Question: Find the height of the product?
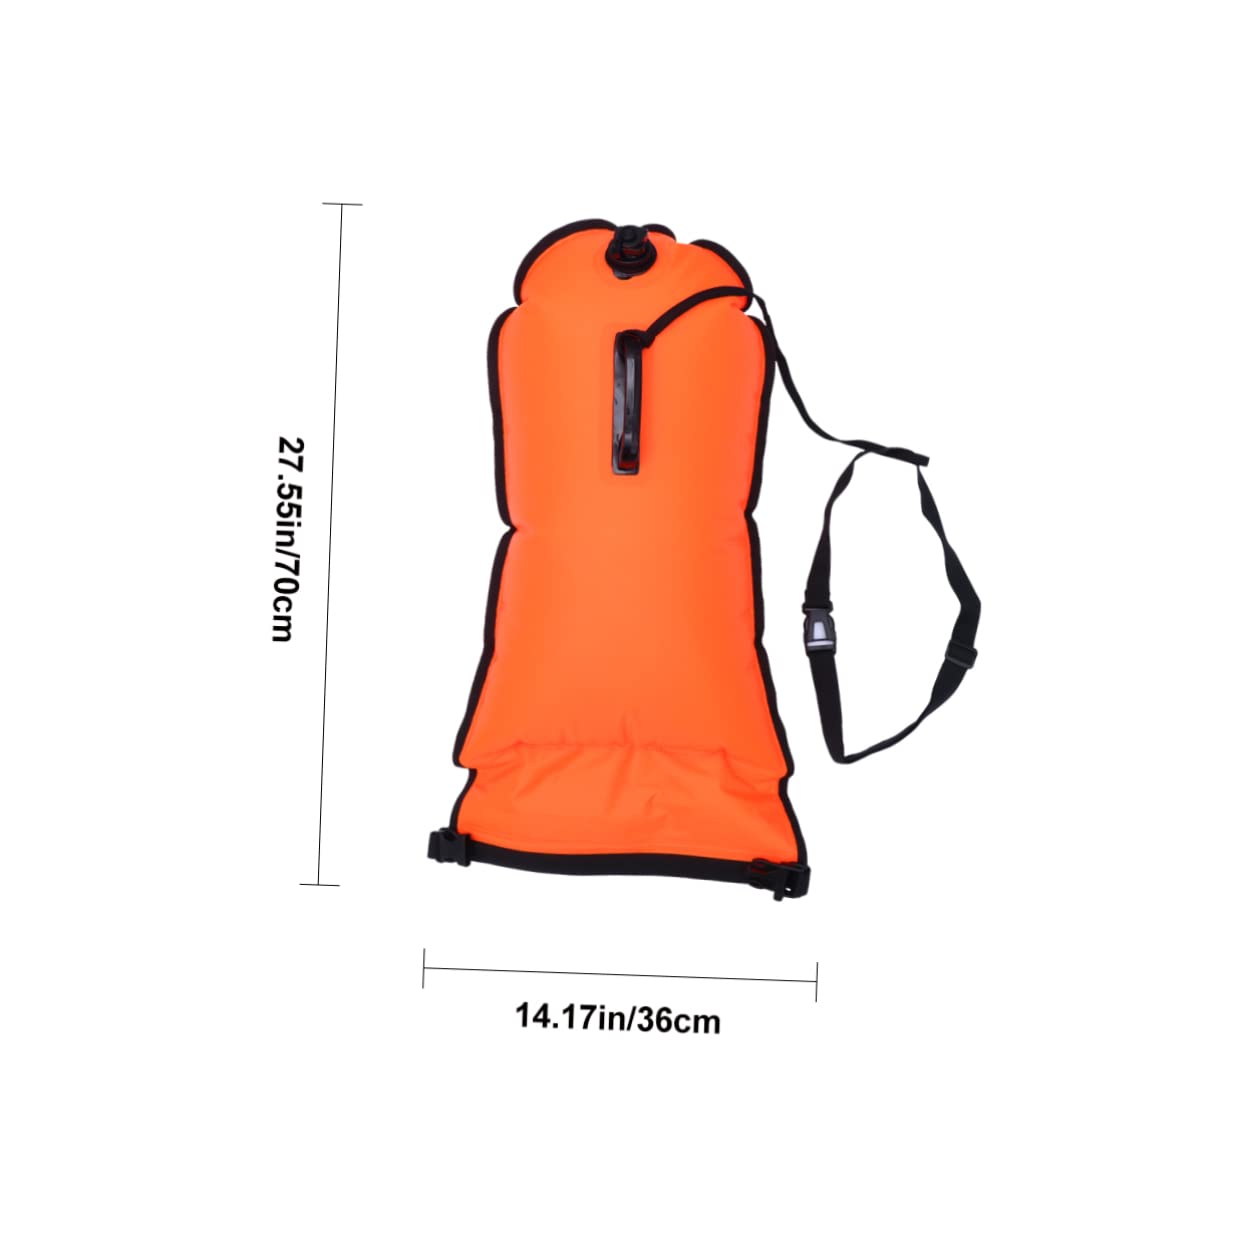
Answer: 70.0 centimetre